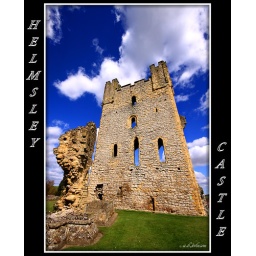
east tower of helmsley castle, helmsley castle built by walter espec in the early 12th century